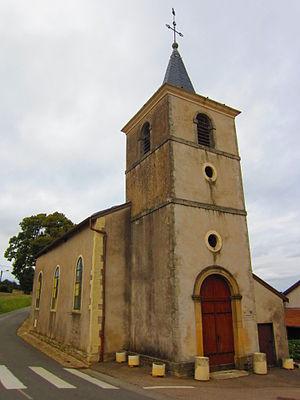
Eglise Moncheux
Moncheux est une commune française située dans le département de la Moselle en région Grand Est.